Acquitted (1916 film)

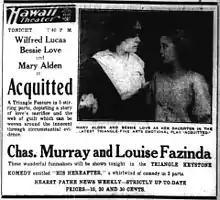
Newspaper advertisement

Acquitted is a 1916 American silent mystery film produced by the Fine Arts Film Company and distributed by Triangle Film Corporation. Paul Powell directed a screenplay by Roy Somerville based on a 1907 short story by Mary Roberts Rinehart. Tod Browning served as an uncredited writer.